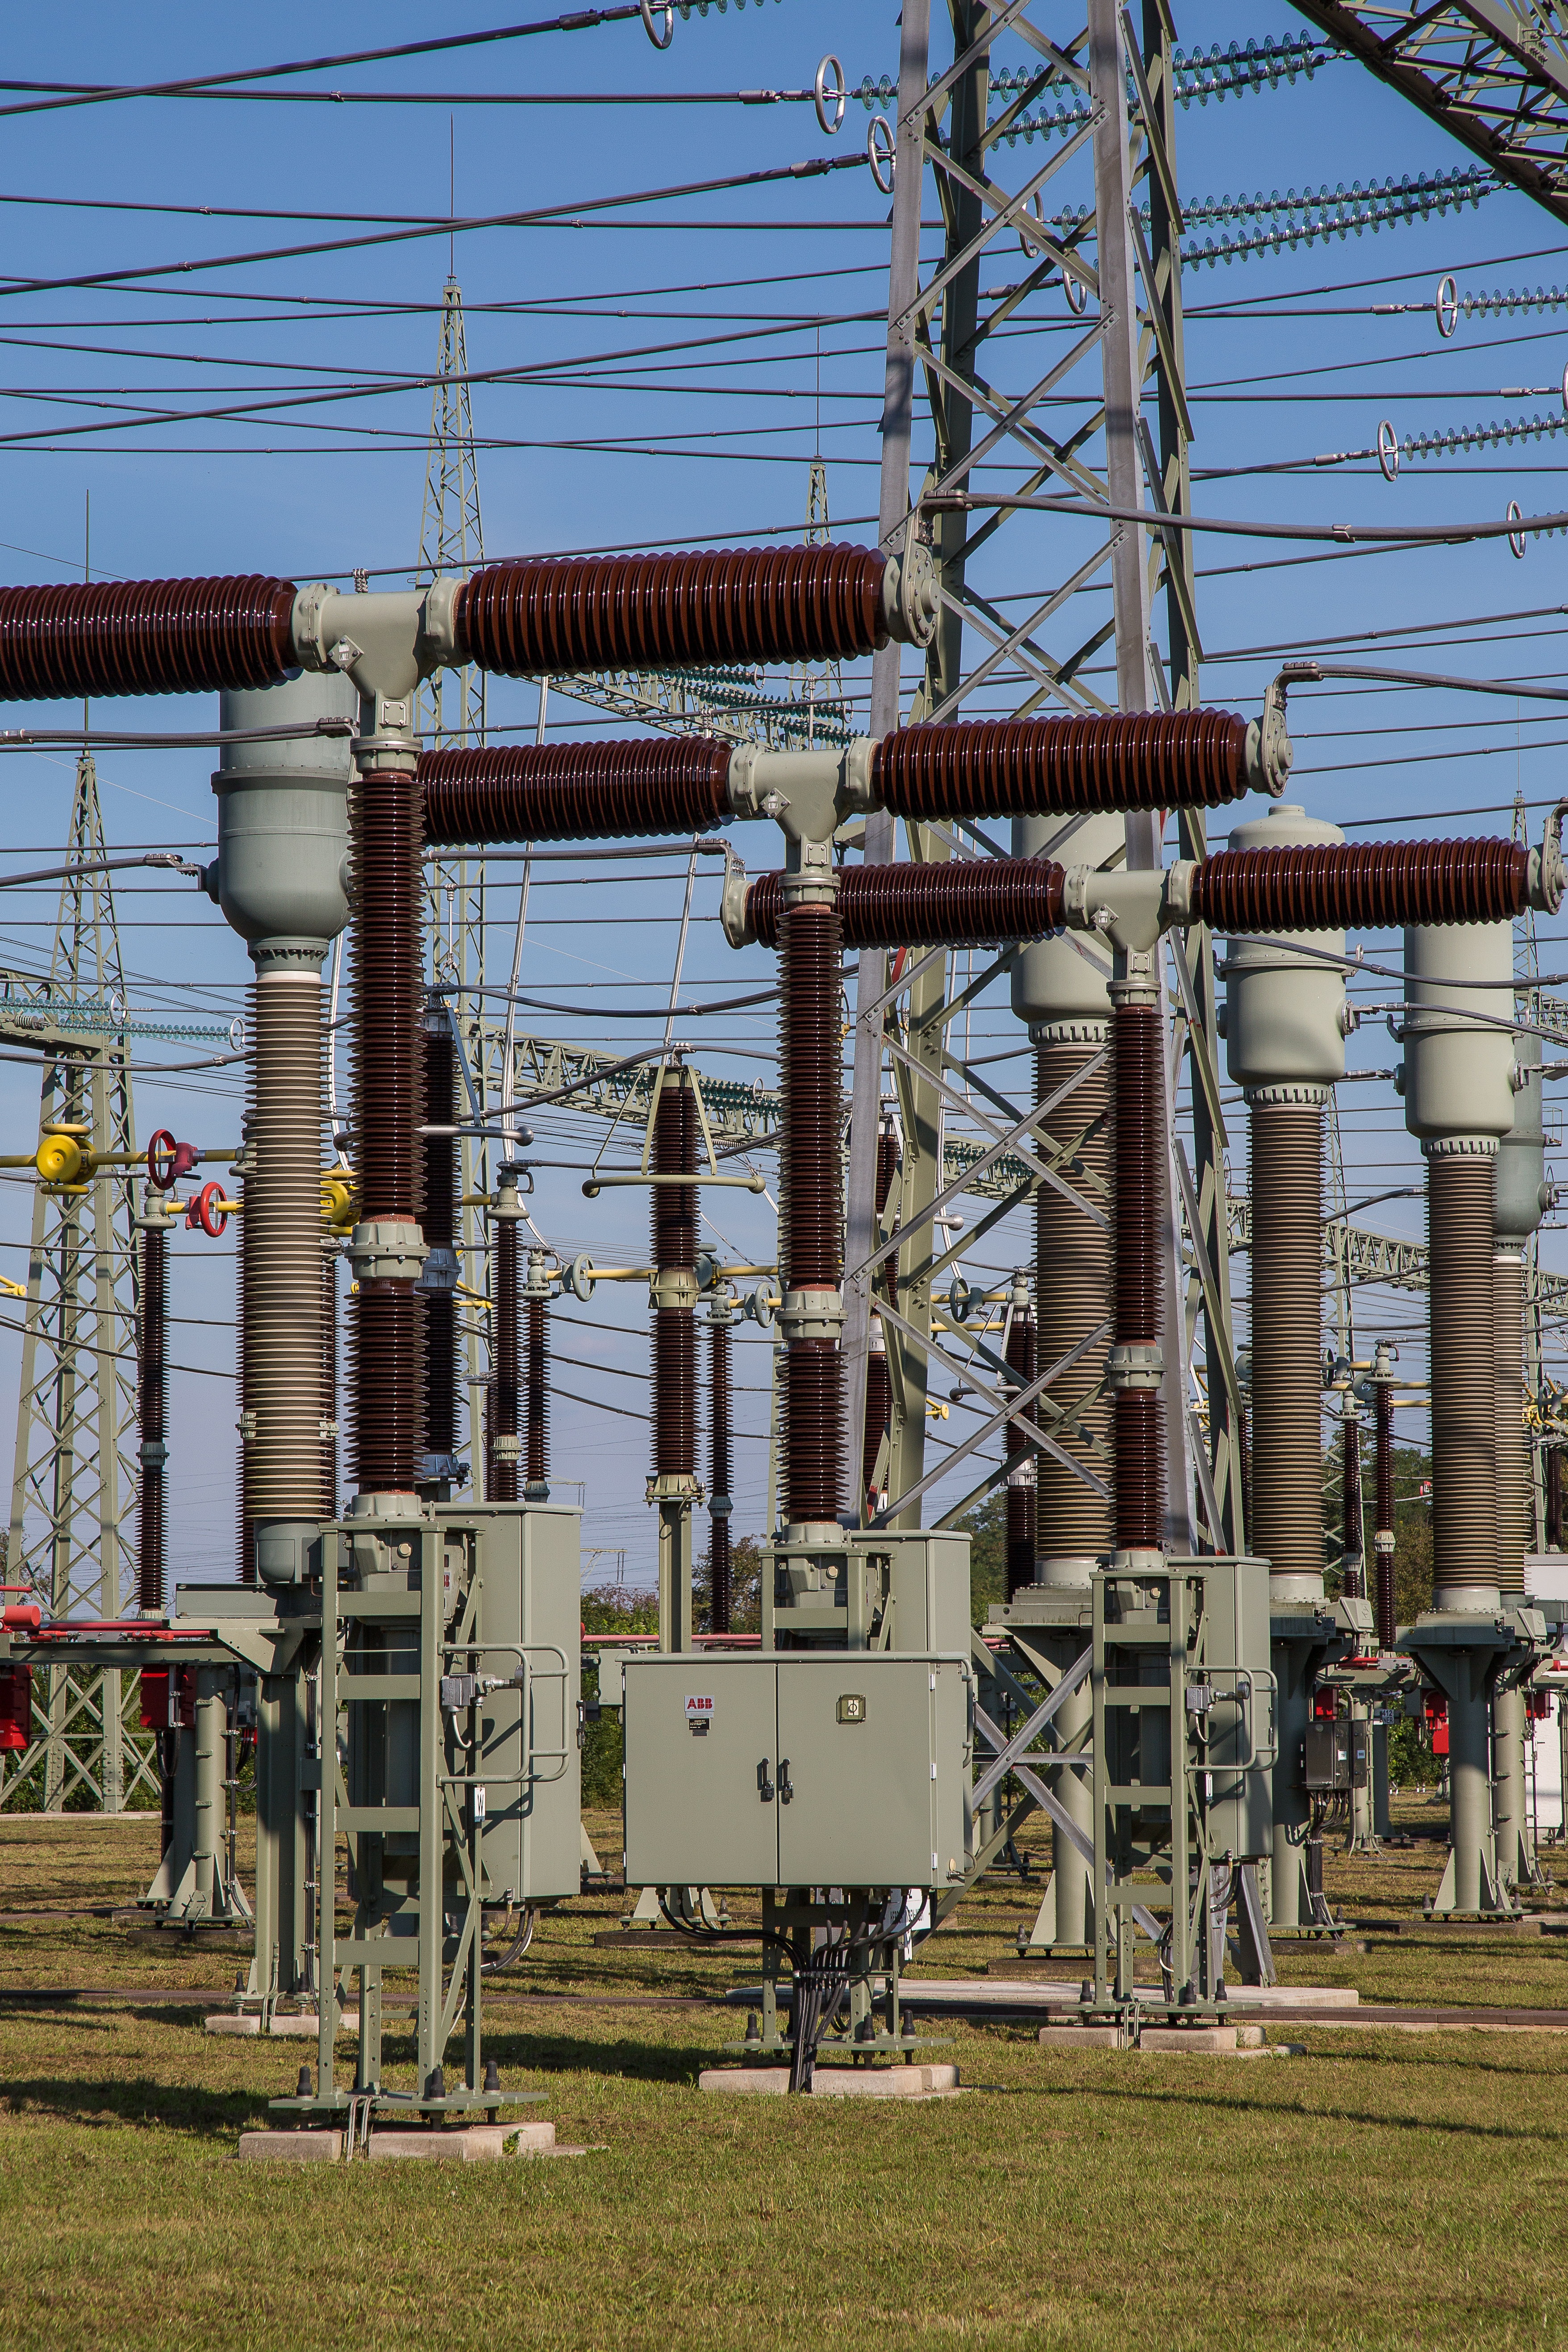
tower, power line, mast, industry, electricity, energy, high voltage, current, power generation, strommast, transformer, substation, power station, outdoor structure, electrical supply